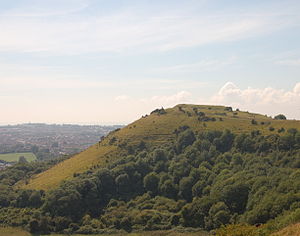
Folkestone Castle
Voldstedet efter Folkestone Castle på Castle Hill.
Folkestone Castle var en normannisk borg nord for byen Folkestone i Kent i England. Borgen stod på en høj på North Downs.